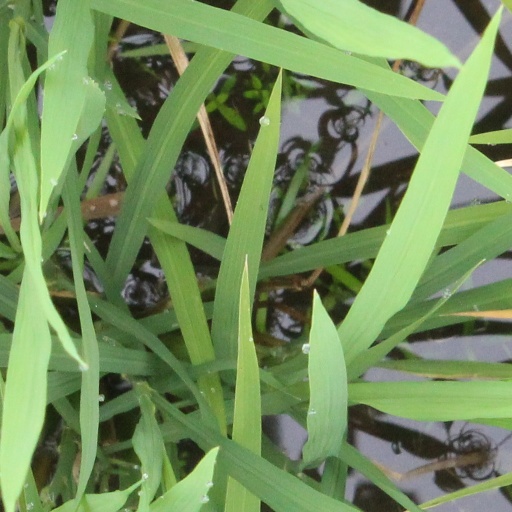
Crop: rice